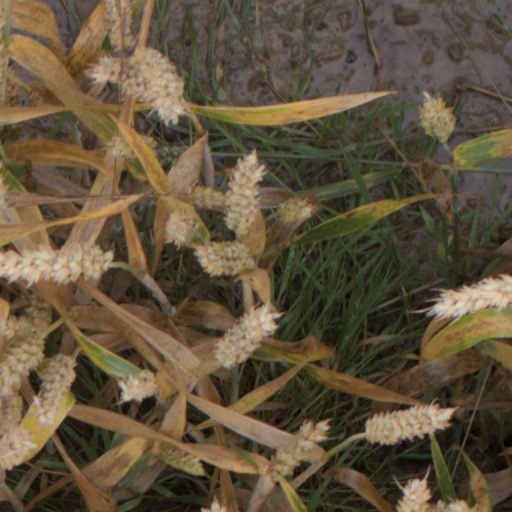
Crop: wheat